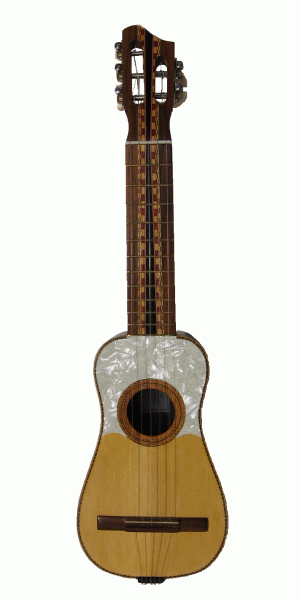
La musique espagnole est d’une grande richesse et ne saurait se limiter au seul flamenco, auquel on assimile de façon réductrice trop souvent cette musique, ni même à la seule guitare, instrument espagnol par excellence. Pour ce qui est de sa musique folklorique, elle emprunte des formes très diverses, suivant les régions d’Espagne, parfois influencées par celles d’autres ethnies. Pour ce qui est de sa musique savante ou écrite, elle porte des caractères propres, parfois puisés aux sources du folklore et parfois dans les traditions polyphoniques locales, mais qui aussi s’inscrit dans le caractère d’autres musiques savantes européennes.